Helix (band)

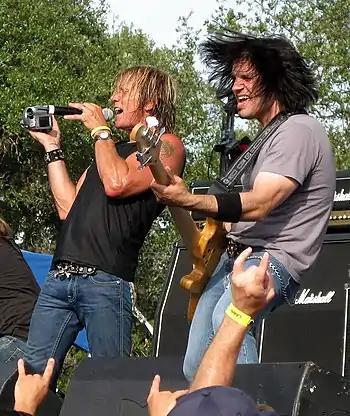
Helix performing in 2008

In late 2005, Glen Gamble left Helix to form his own band, The Joys. Gamble was briefly replaced by a returning Brian Doerner, who stayed with the band for several months. With Gamble gone, Brian Vollmer was left to manage every aspect of the Helix organization, from booking tours, to distributing Helix merchandise.